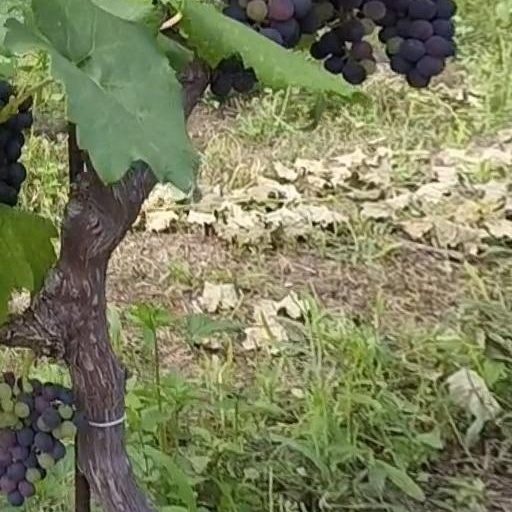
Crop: grape